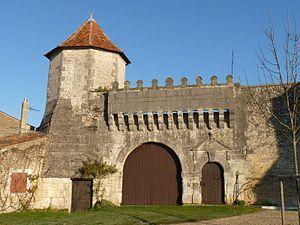
entrée du château de Juillac-le-Coq, Charente, France
Juillac-le-Coq est une commune du sud-ouest de la France, située dans le département de la Charente.
Cet article contient une liste non exhaustive des châteaux du département de la Charente, correspondant à l'ancienne province de l'Angoumois, avec parties de Saintonge à l'ouest, Périgord au sud-est, Limousin à l'est et Poitou au nord.